Alexander Meadows Rendel

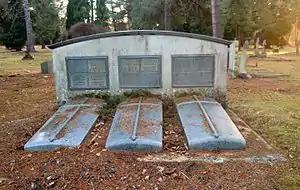
The grave of Alexander Meadows Rendel in Brookwood Cemetery

Sir Alexander Meadows Rendel, (3 April 1829 – 23 January 1918) was an English civil engineer.